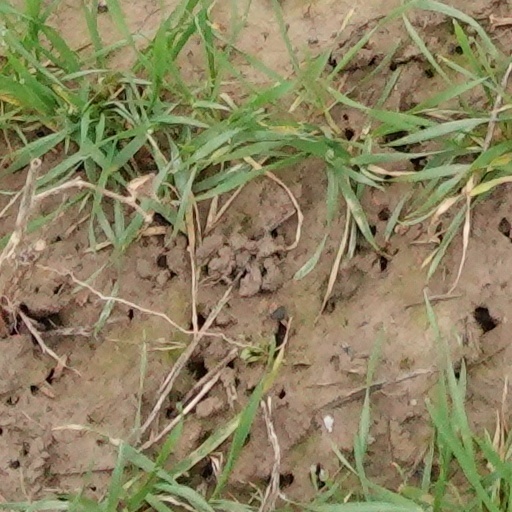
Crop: wheat